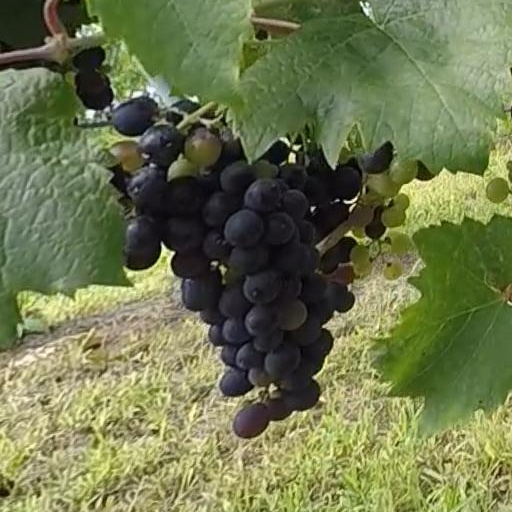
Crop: grape